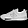
Label: Sneaker